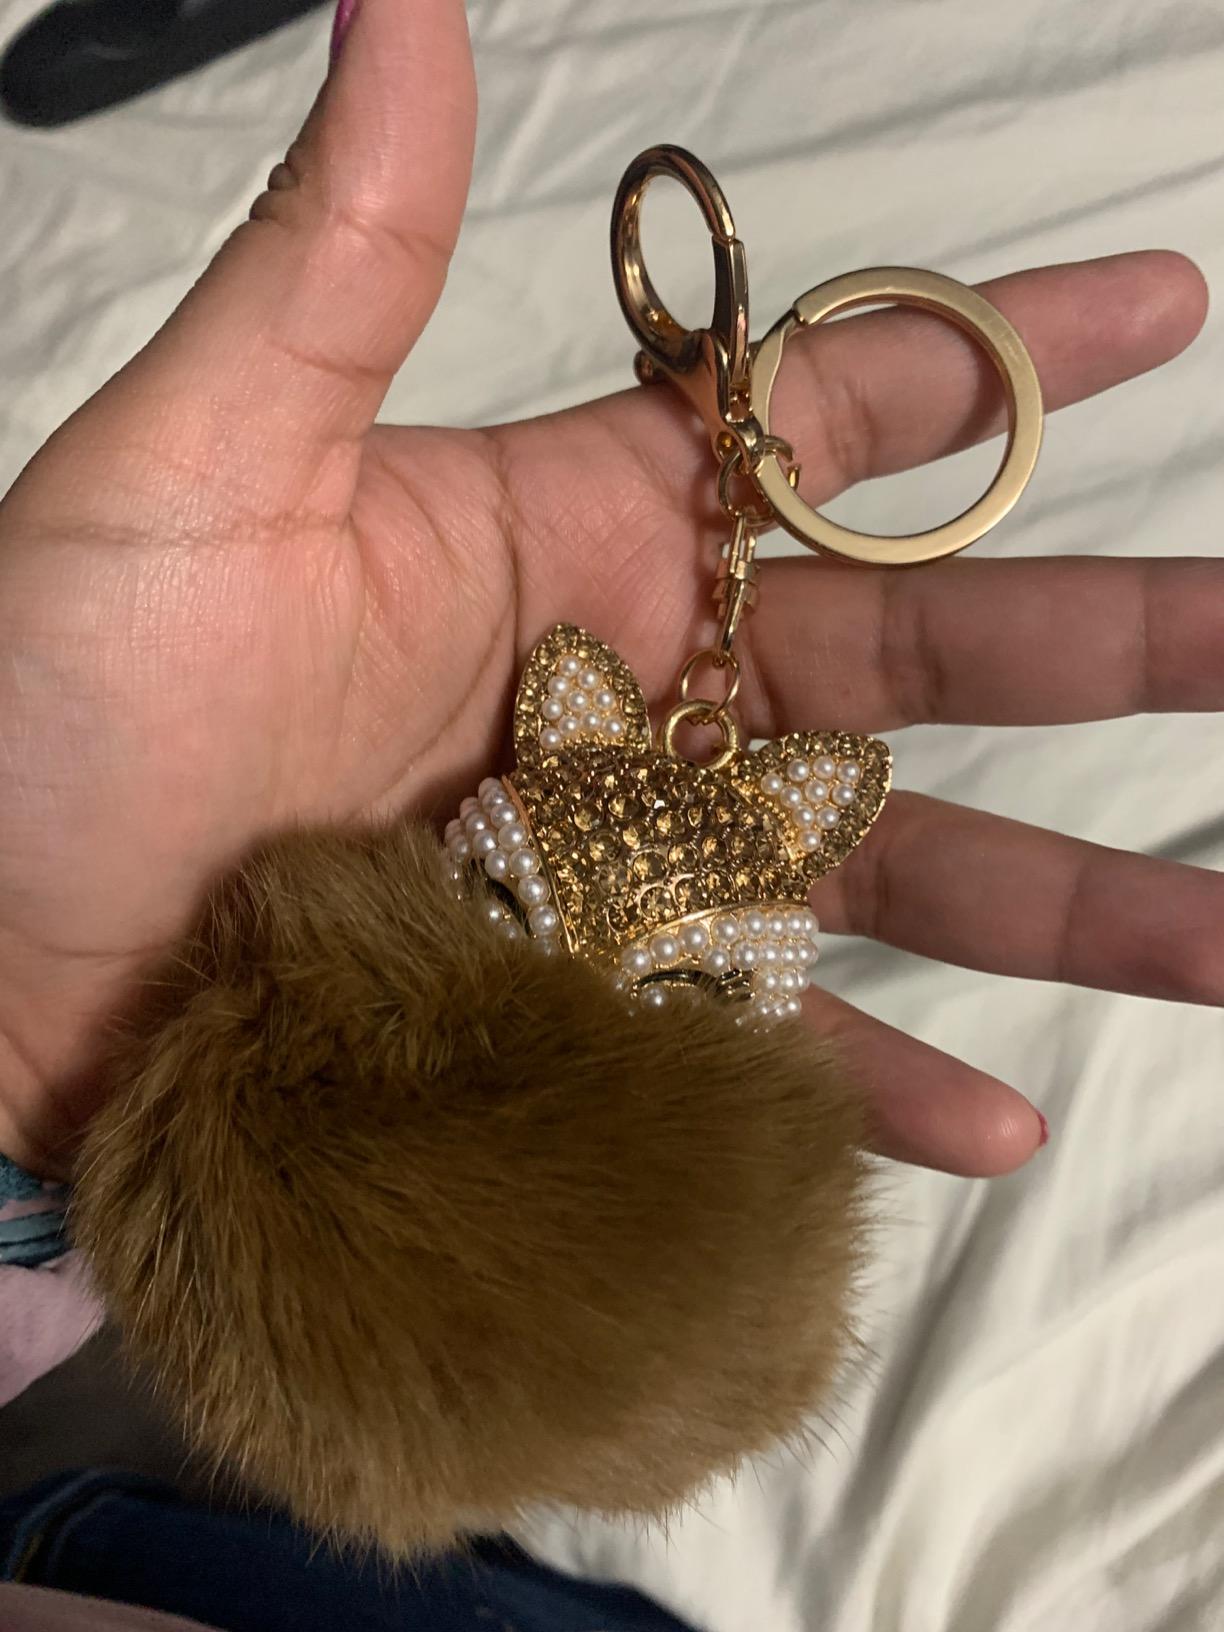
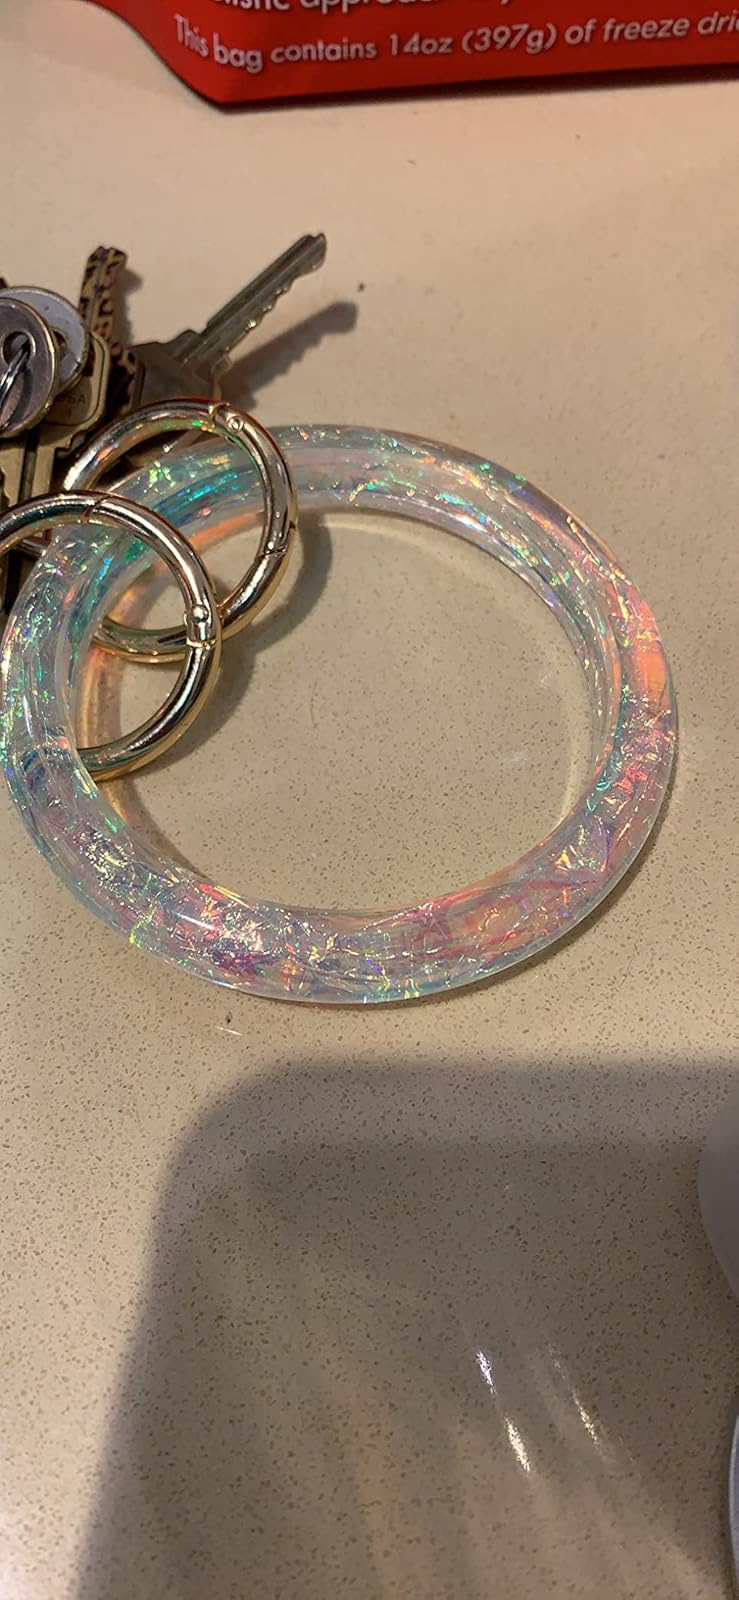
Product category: accessories_keychain
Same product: no